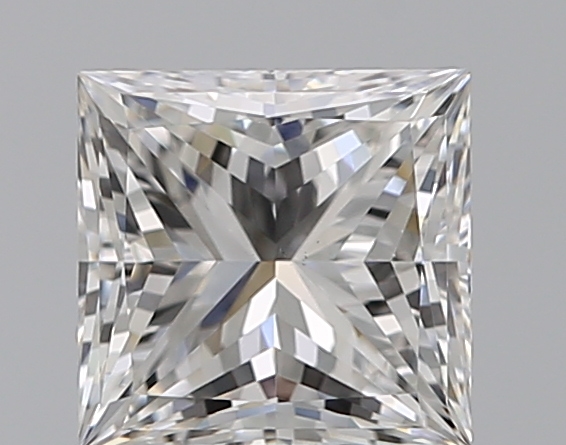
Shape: princess
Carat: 1
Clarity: VS1
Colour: F
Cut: EX
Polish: EX
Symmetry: VG
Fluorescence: N
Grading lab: GIA
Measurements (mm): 5.52 x 5.37 x 3.95